Monument to the French Declaration of the Rights of Man and of the Citizen

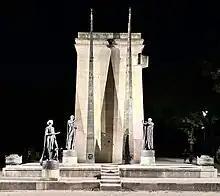
Monument to the French Declaration of the Rights of Man and of the Citizen at night

The Monument to the French Declaration of the Rights of Man and of the Citizen or Monument des Droits de l’Homme et du Citoyen in French, is located in Paris, in the Champs de Mars gardens on Avenue Charles-Risler. Commissioned by the City of Paris, it was erected in 1989 on the occasion of the bicentennial of the French Revolution. Inspired by Egyptian mastaba tombs, it includes many references to revolutionary imagery. It is the work of the Czech sculptor .